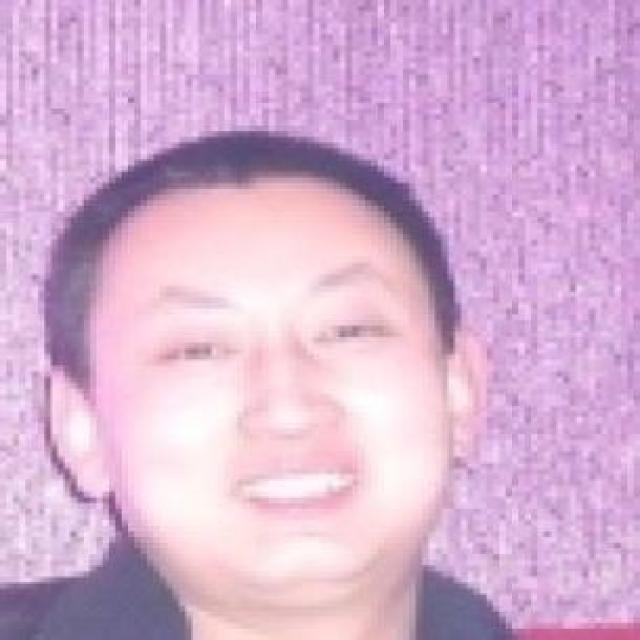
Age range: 21-44